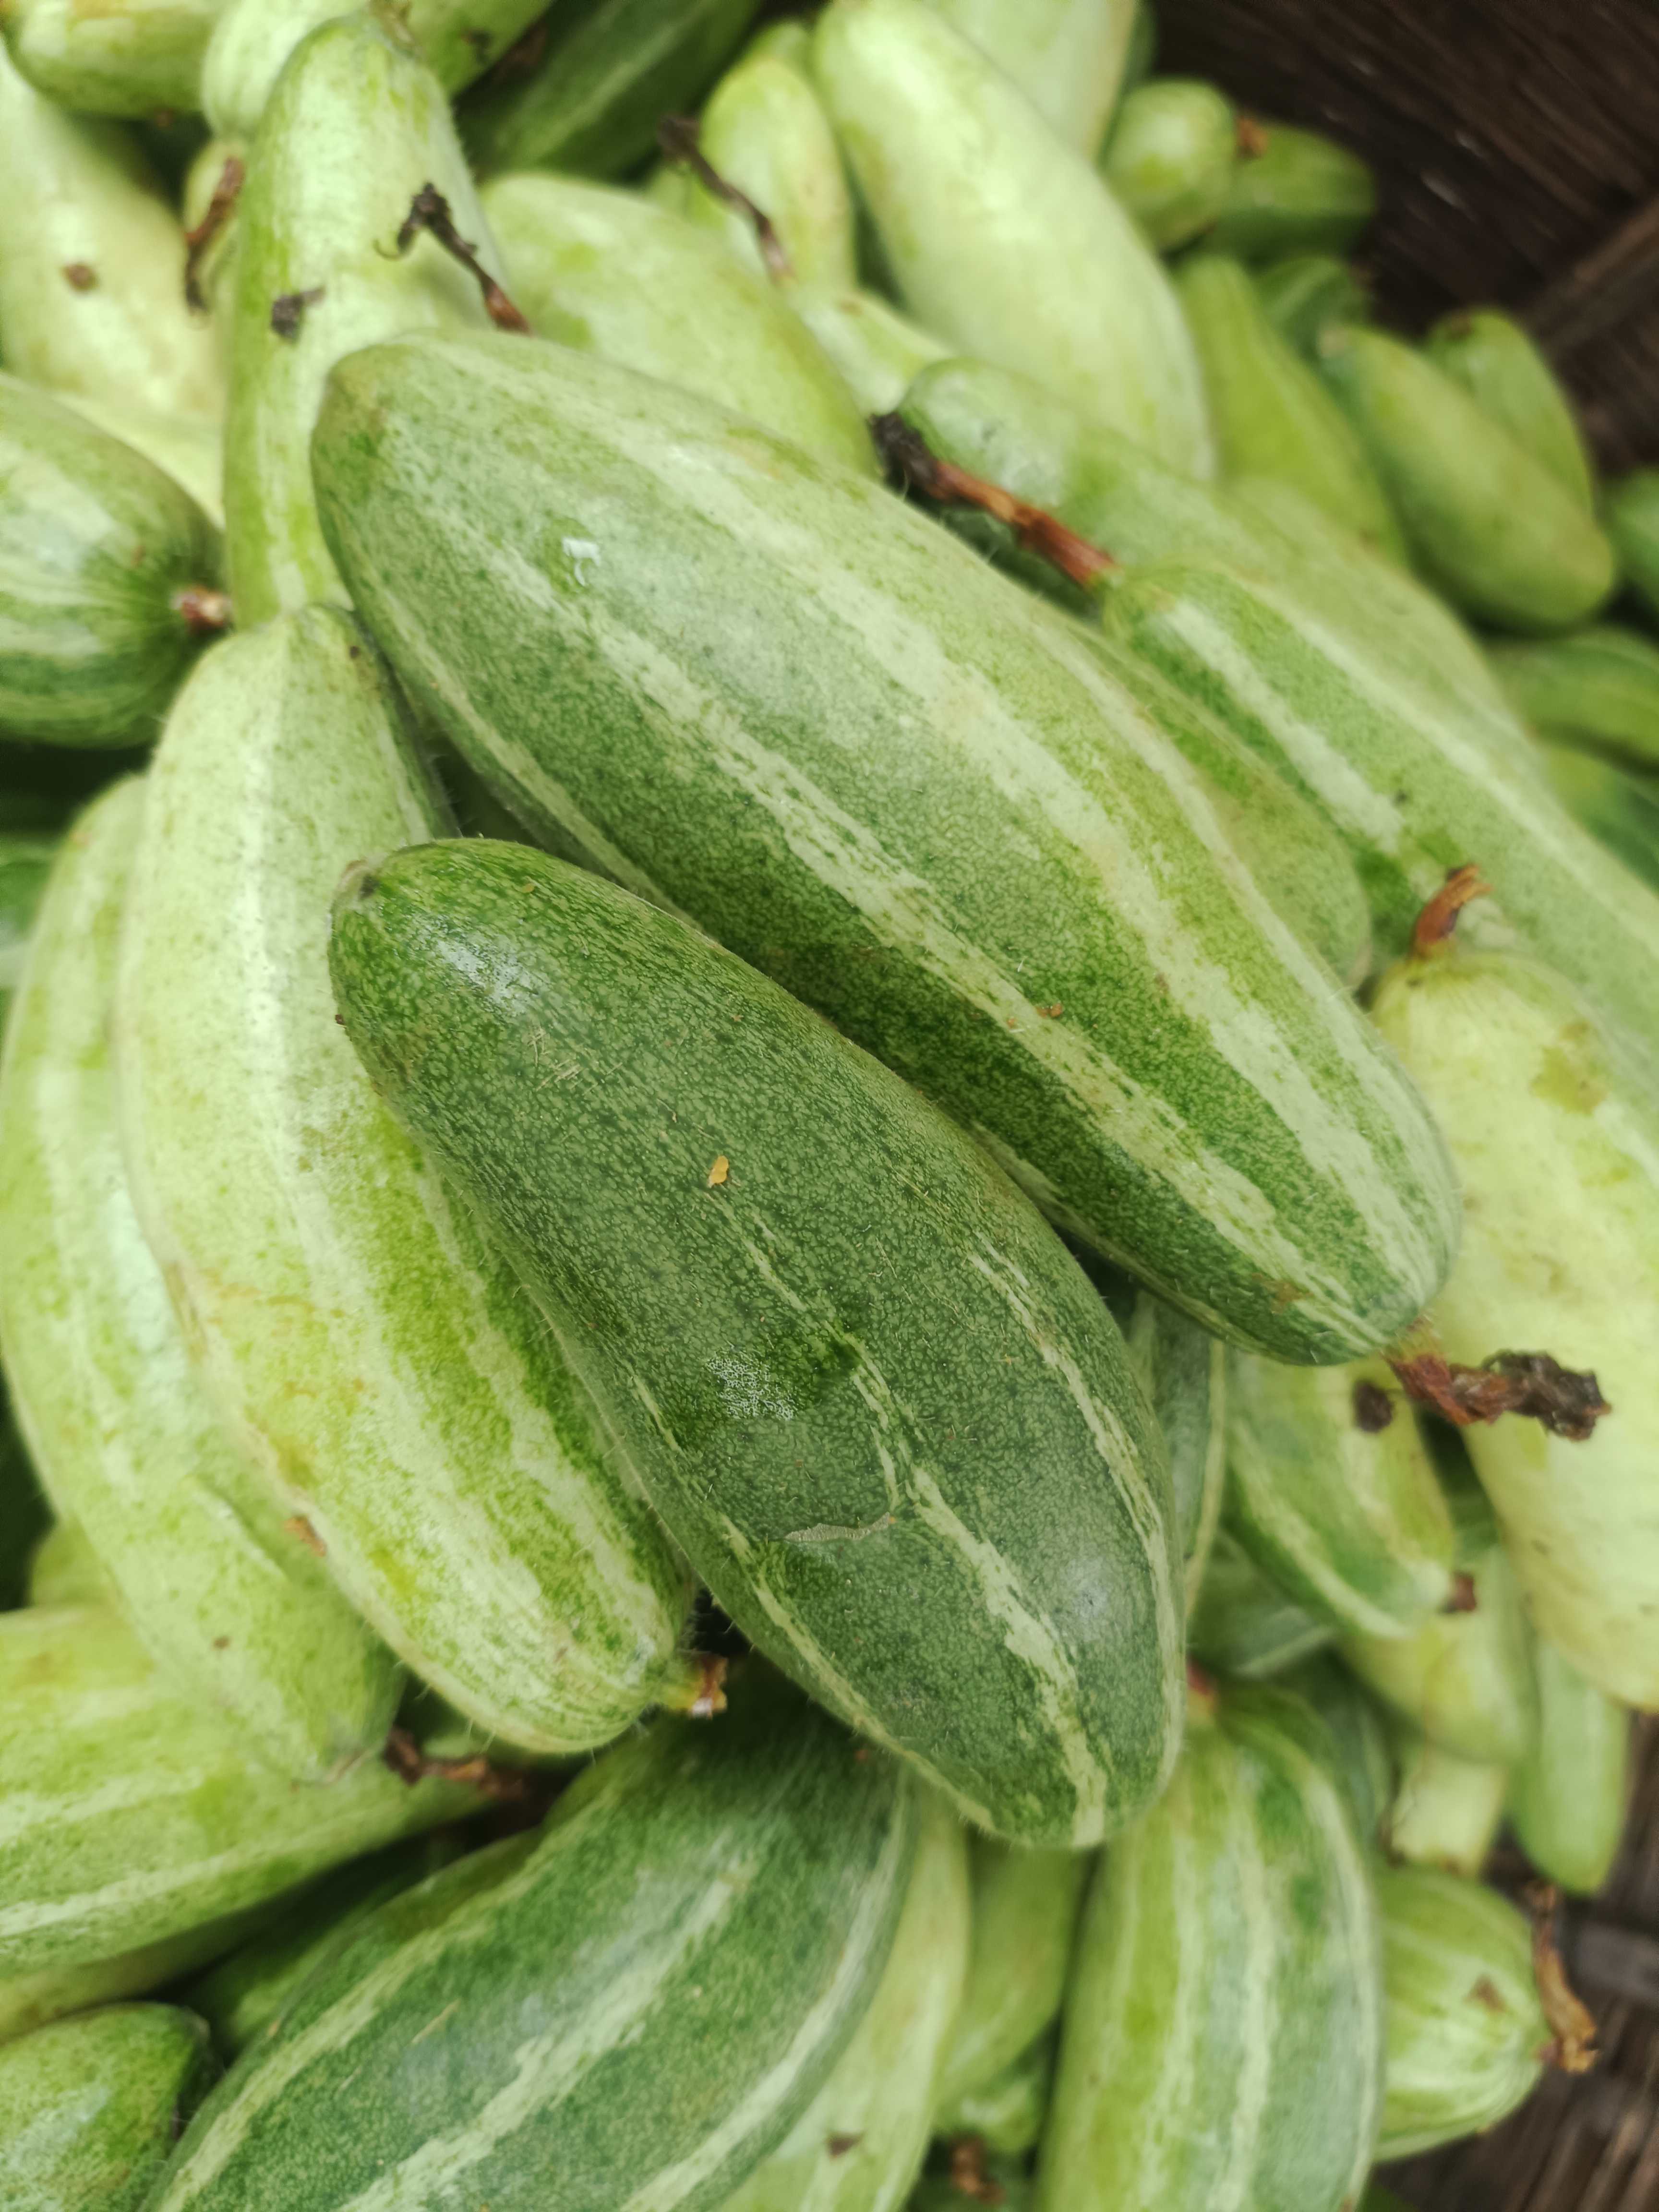
Label: Trichosanthes dioica